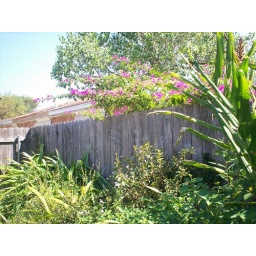
The purple flowering plant is peeking over my fence from next door at Danny's house.